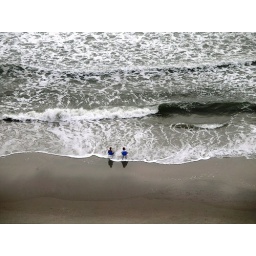
Two young girls sit in their chairs on a SC Beach as the waves roll in.